Leica CL

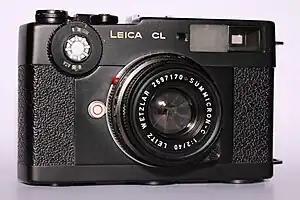
Leica CL with 40mm Summicron-C lens.

The Leica CL is a 35mm compact rangefinder camera with interchangeable lenses in the Leica M-mount. It was developed in collaboration with Minolta who manufactured it. It first appeared in April 1973 and was released in the Japanese market in November 1973 as the Leitz Minolta CL. Both the Leica CL and Leitz Minolta CL were manufactured in a new Minolta factory in Osaka. In 2017, Leica announced a new digital mirrorless camera, again named Leica CL.